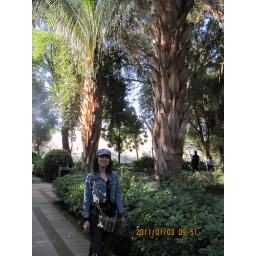
around 1000 pieces of flowers and plants here